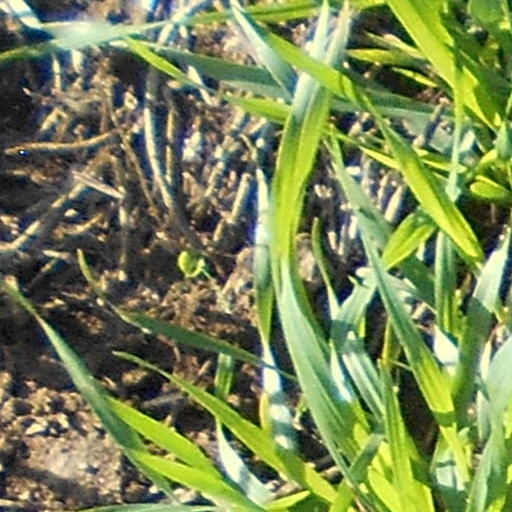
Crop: wheat